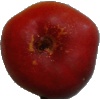
Label: Nectarine Flat 1